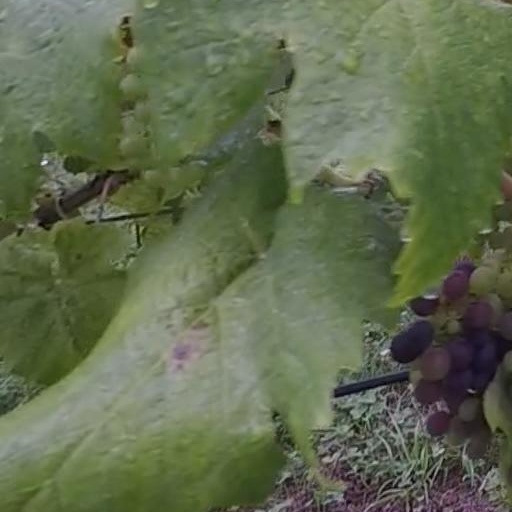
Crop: grape